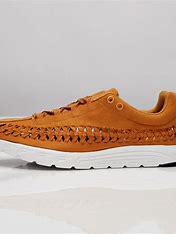
Brand: Nike
Model: Mayfly Woven